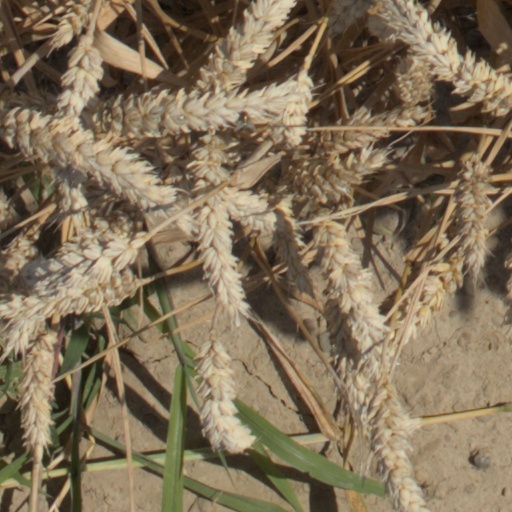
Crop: wheat